Duma (band)

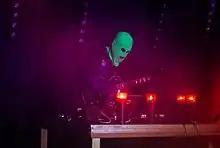
Sam Karugu live with duma in Zagreb , Croatia

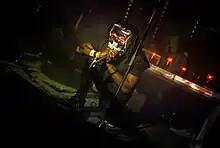

The duo's self-titled debut album, "Duma", was released on 7 August 2020 to positive reviews. The Guardian's Ammar Kalia awarded the album 4 out of 5 stars, stating "What results is an intriguing picture, one that is challenging yet full of a depth that promises an exciting future for this nascent Kenyan scene." Pitchfork's Mehan Jayasuriya gave the album a 7.5 out of 10, stating that "The Kenyan noise band’s debut is inventive and abrasive, a timely distillation of global chaos and techno-dystopian dread".